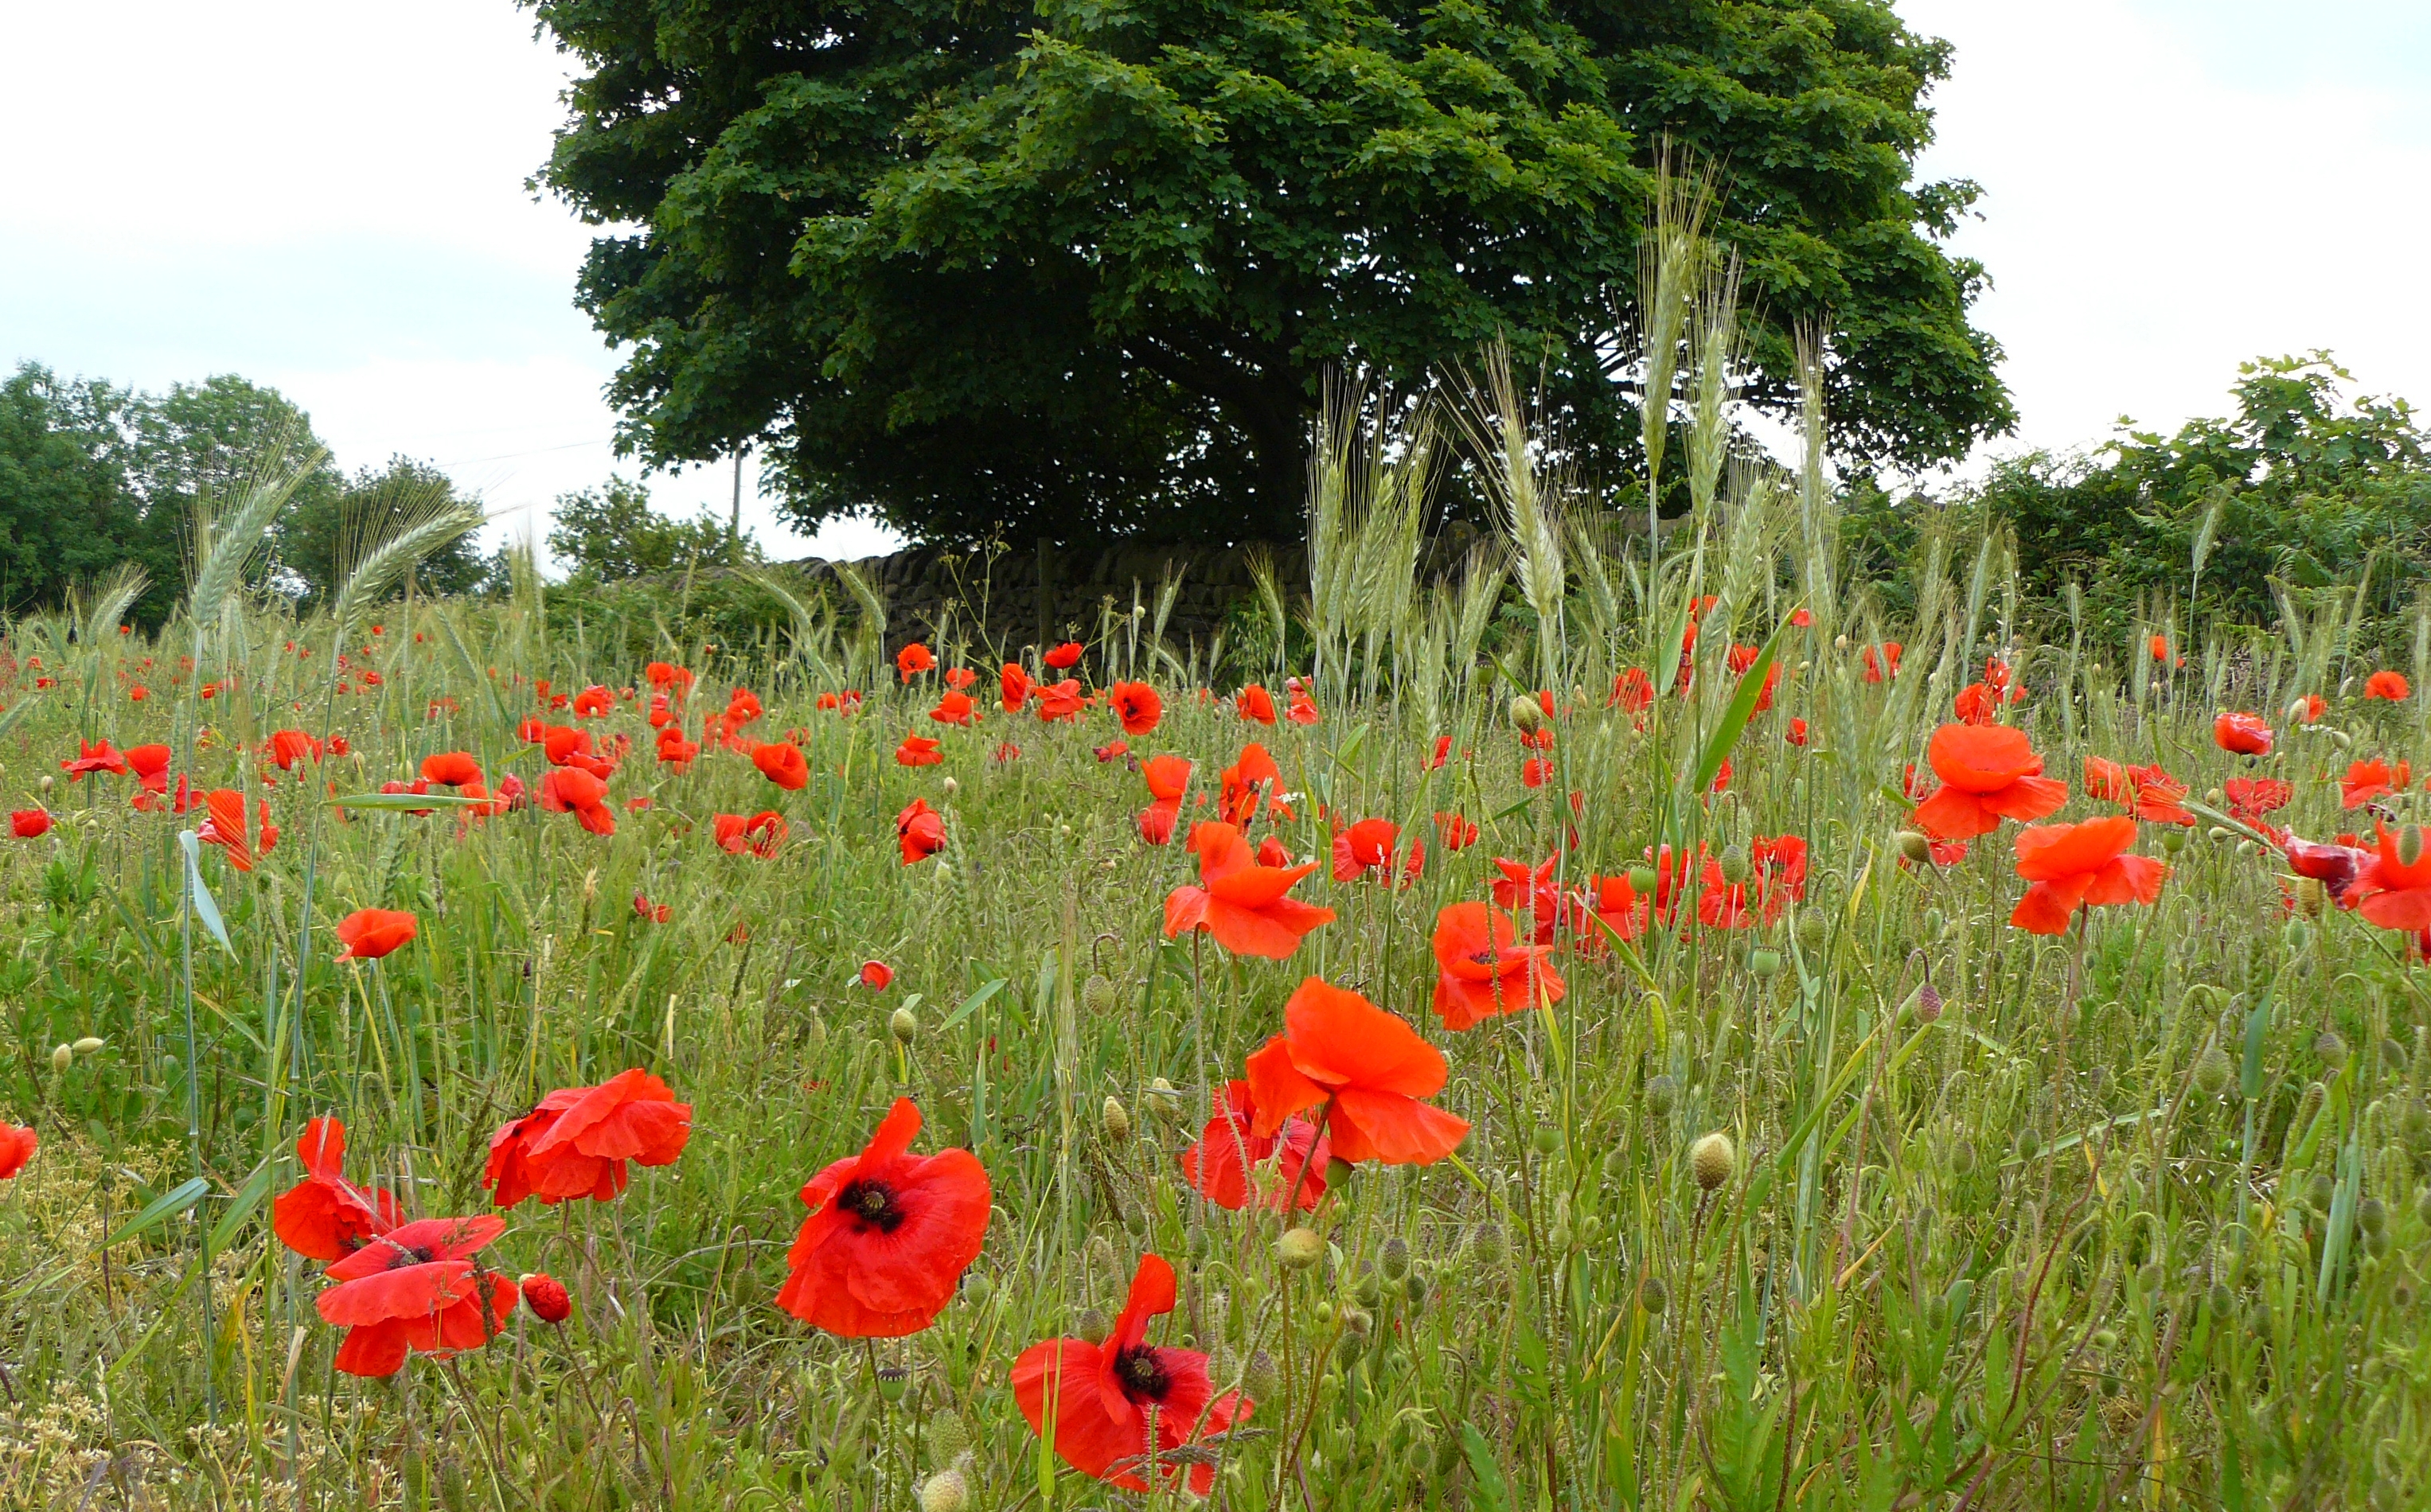
poppies, flower, flowering plant, plant, coquelicot, poppy, natural landscape, corn poppy, meadow, wildflower, grass family, botany, poppy family, field, spring, ecoregion, prairie, grass, botanical garden, plant stem, petal, oriental poppy, landscape, garden, grassland, annual plant